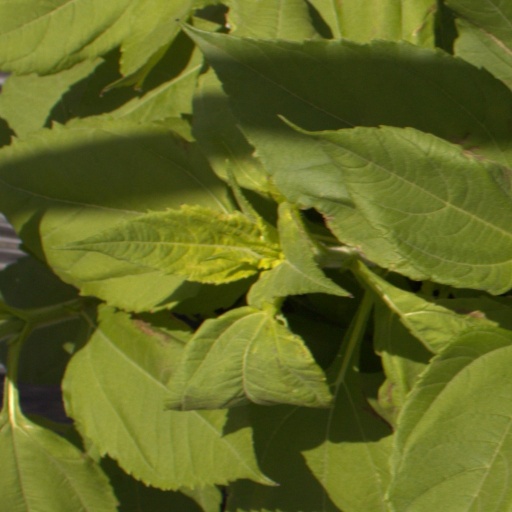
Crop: Jerusalem artichoke